HMS Shropshire

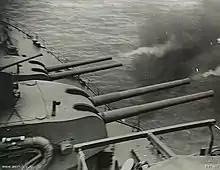
"Shropshire"s forward turrets firing during the Battle of Morotai

The ship returned to service on 12 July, and provided naval gunfire support for operations in Aitape and Cape Sansapore during July and August, Morotai in September, and Leyte Gulf in early October. "Shropshire" was reassigned to Task Force 77, and participated in the Battle of Surigao Strait on 25 October. The cruiser was involved in the Battle of Luzon during January 1945, during which she was attacked by two kamikaze aircraft: one narrowly missed, while the second was shot down by close enough for debris to hit "Shropshire". "Shropshire" fired in anger for the last time during the Corregidor landings, then briefly returned to Australia.